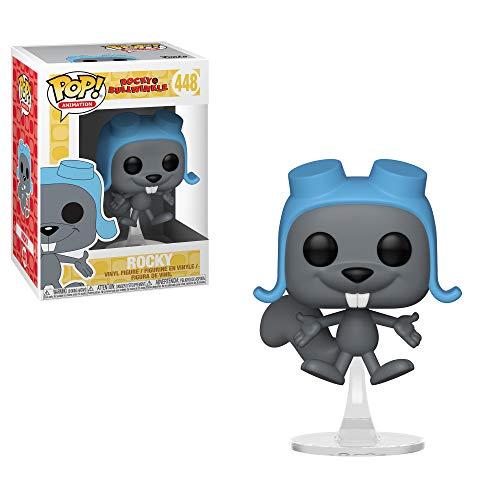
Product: Funko 289 Animation: Pop! Rocky & Bullwinkle Collectors Magician Bullwinkle, Flying Rocky, Bullwinkle Fearlessleader, Set
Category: Toys & Games | Toy Figures & Playsets | Action Figures
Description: Includes; magician bullwinkle, flying Rocky, bullwinkel fearlessleader.
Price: $6.89
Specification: ProductDimensions:9.6x7.6x7inches|ItemWeight:1.3pounds|ShippingWeight:1.3pounds(Viewshippingratesandpolicies)|ASIN:B07KBLW5RY|Itemmodelnumber:289|Manufacturerrecommendedage:6yearsandup